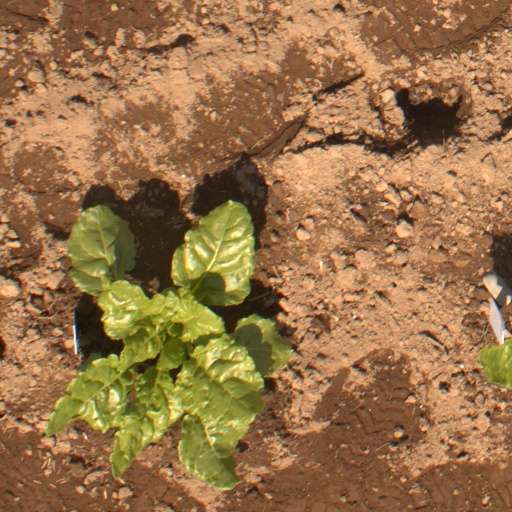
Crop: sugar beet